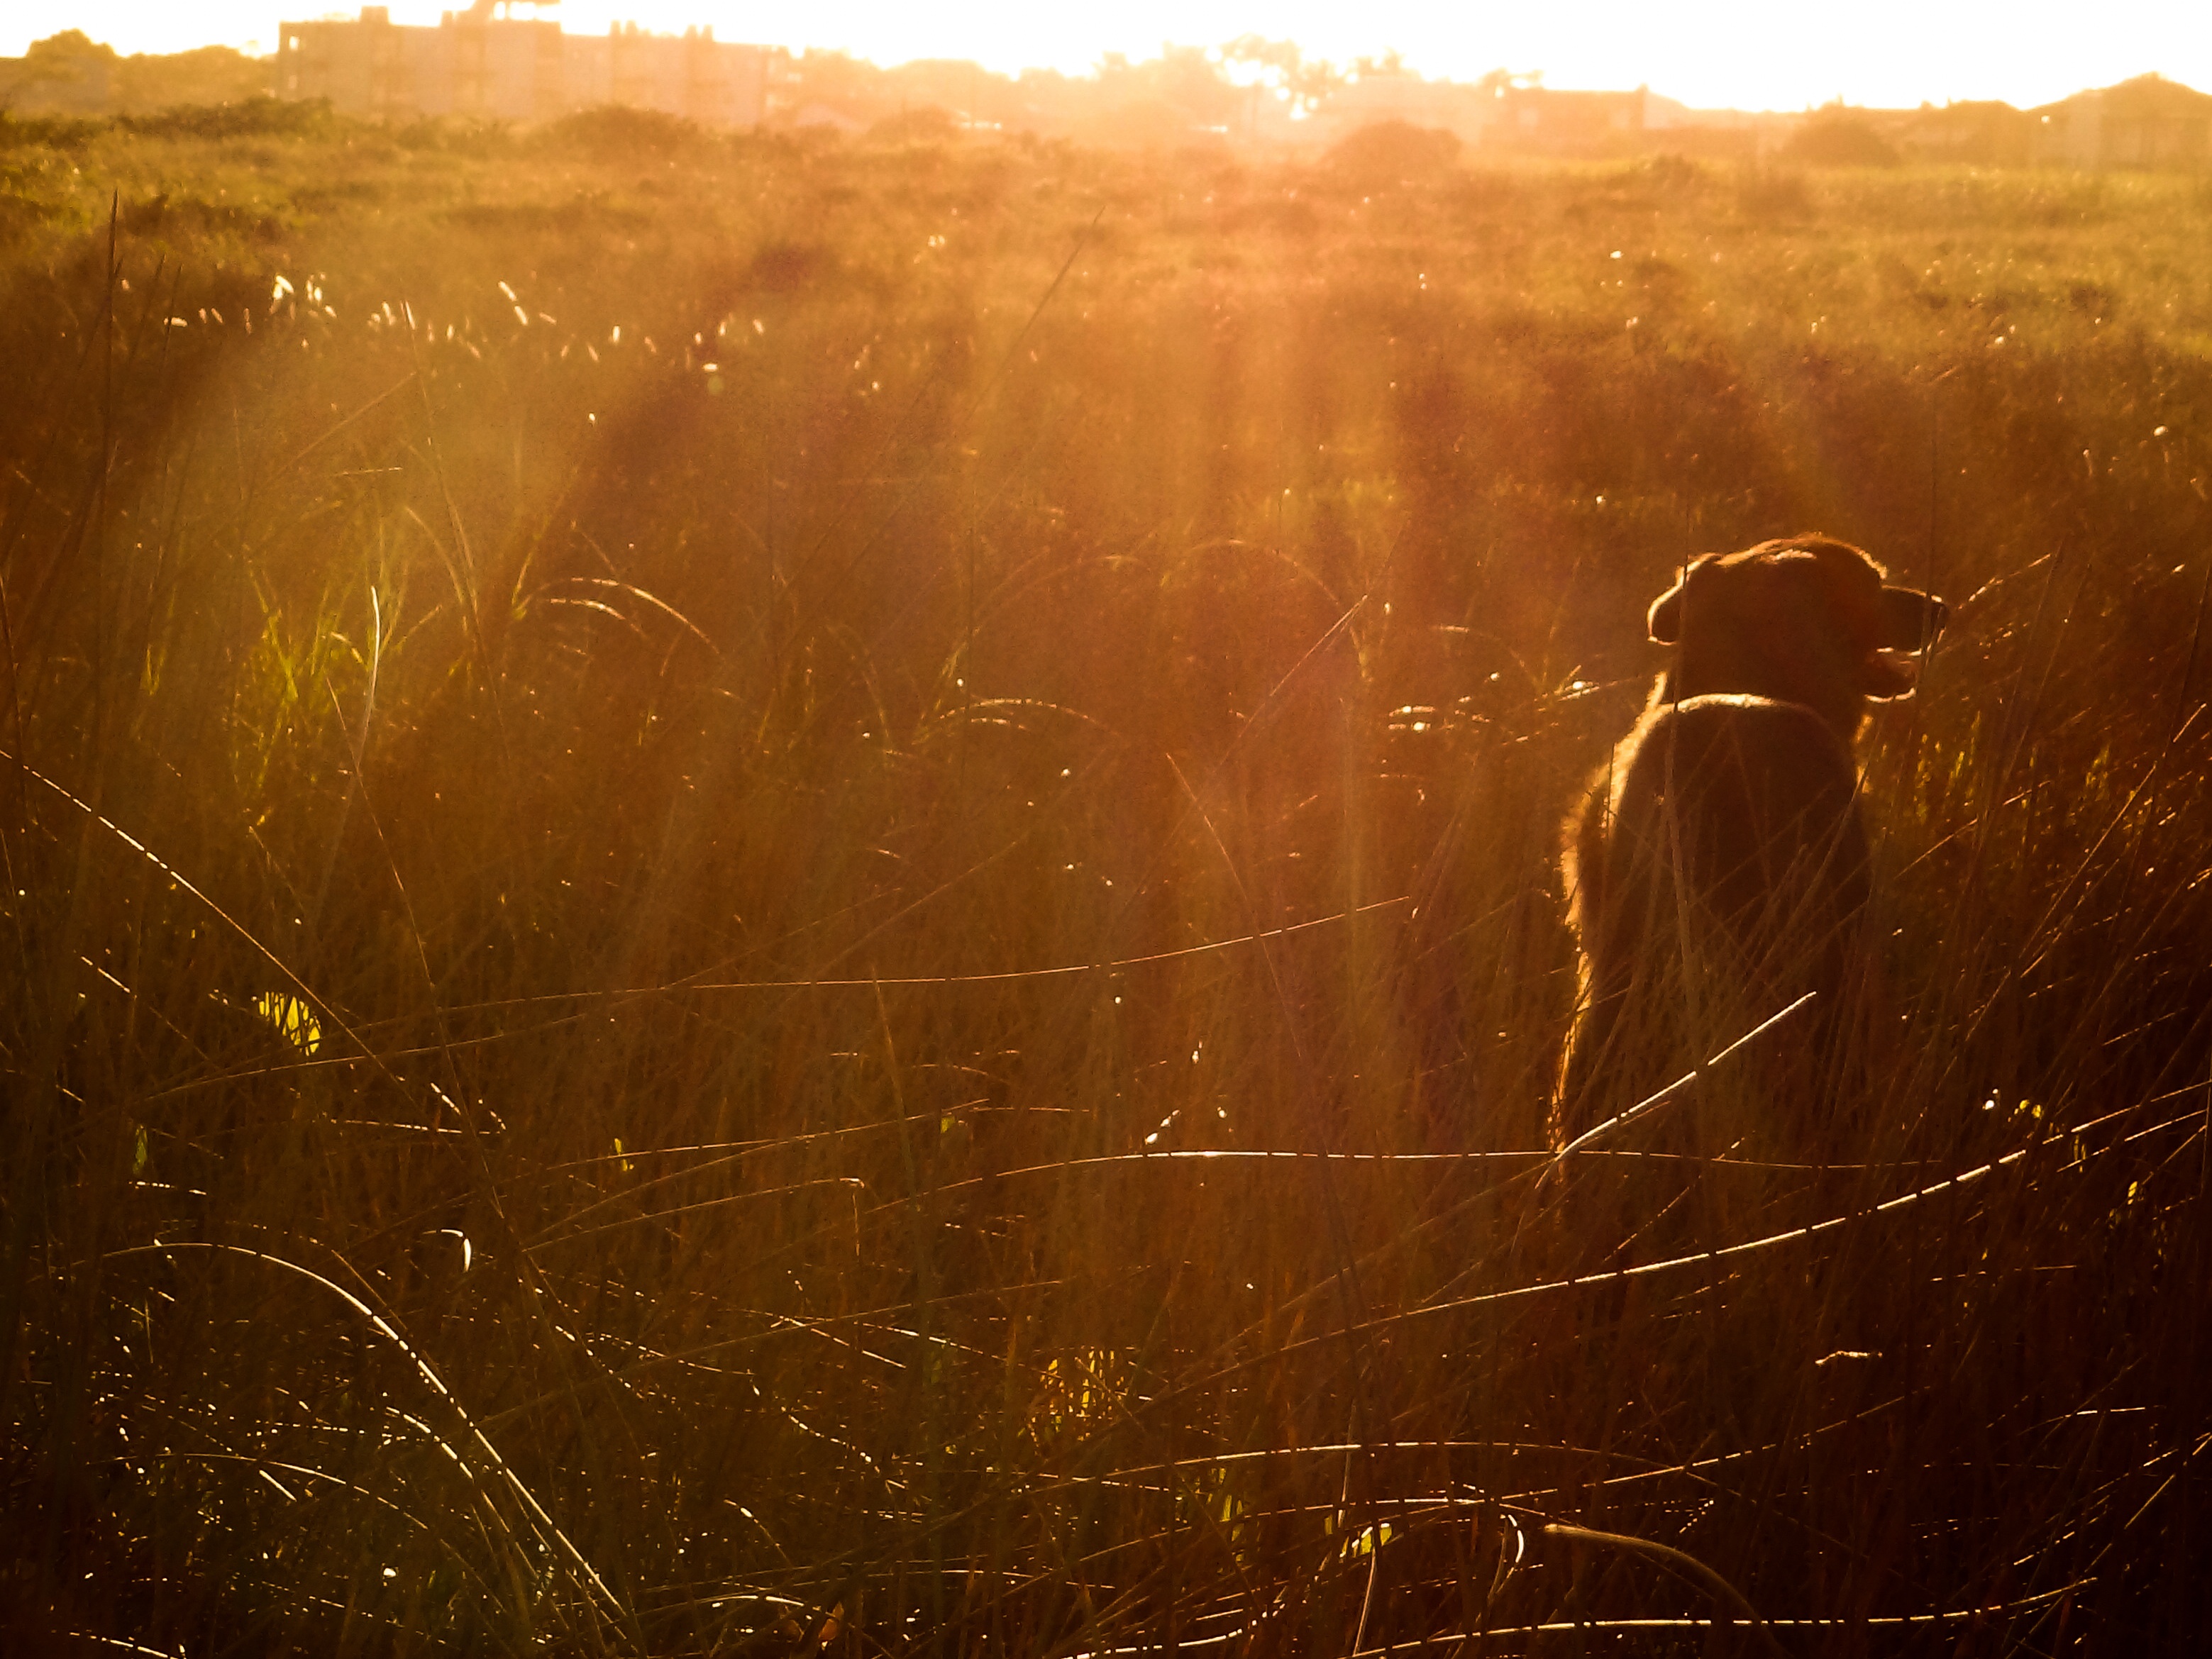
grass, sunset, photography, sunlight, morning, evening, autumn, darkness, atmospheric phenomenon, grass family